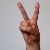
The image shows a hand gesture representing the letter 'V' in Indian Sign Language.